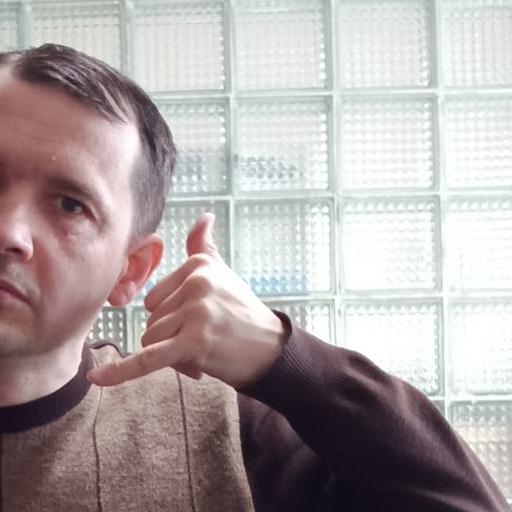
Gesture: call